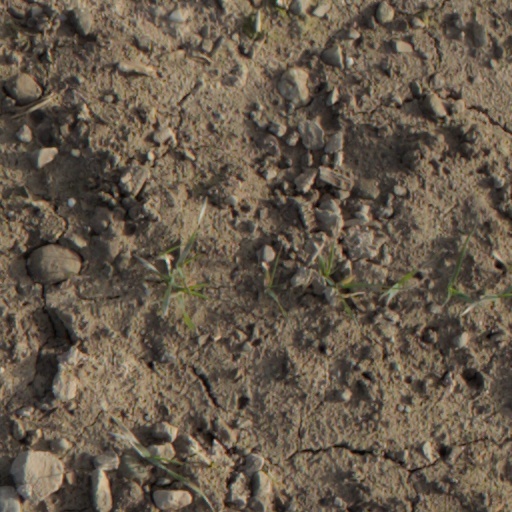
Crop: wheat